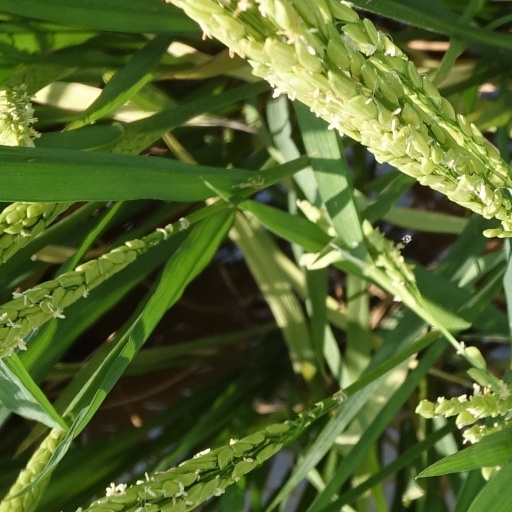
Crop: rice